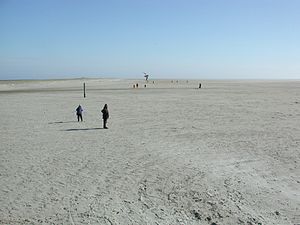
Sankt Peter-Ording
Hitsbank Strand
Sankt Peter-Ording er en landsby og kommune i det nordlige Tyskland under Kreis Nordfriesland i delstaten Slesvig-Holsten. Byen er beliggende på halvøen Ejdersted i Nordfrisland i det sydvestlige Sydslesvig.